Lambroughton Loch

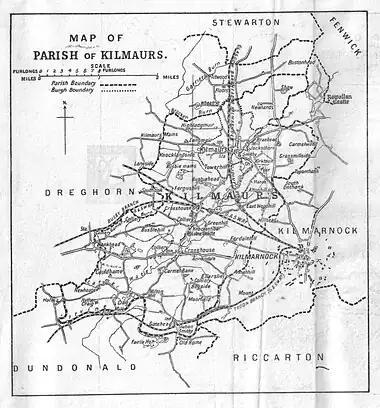
Map showing the Garrier and Lochrdige Burns

Lambroughton Loch, apparently mostly drained before the 1700s, was fed by the Lochridge and Garrier Burn and its outflow formed a confluence with the Bracken Burn and is then known as the Garrier Burn that runs into the River Irvine near Gatehead. The loch was mostly located on the lands of Lambroughton, Hillhead, and Wheatrig. The 'cut' through the natural dam ridge that once held back the loch waters below Hillhead and Wheatrig lay near the old dwelling of Lochend. Indications at Lochend suggest that an artificial dam also existed. Successive Ordnance Survey maps have perpetuated an error in the naming of the Garrier Burn which has been confused with the Bracken Burn as shown by McNaught's map of the parish. Flooding during the winter remains substantial and curling took place here in the 19th century.